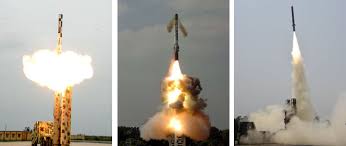
Label: Self Propelled Artillery